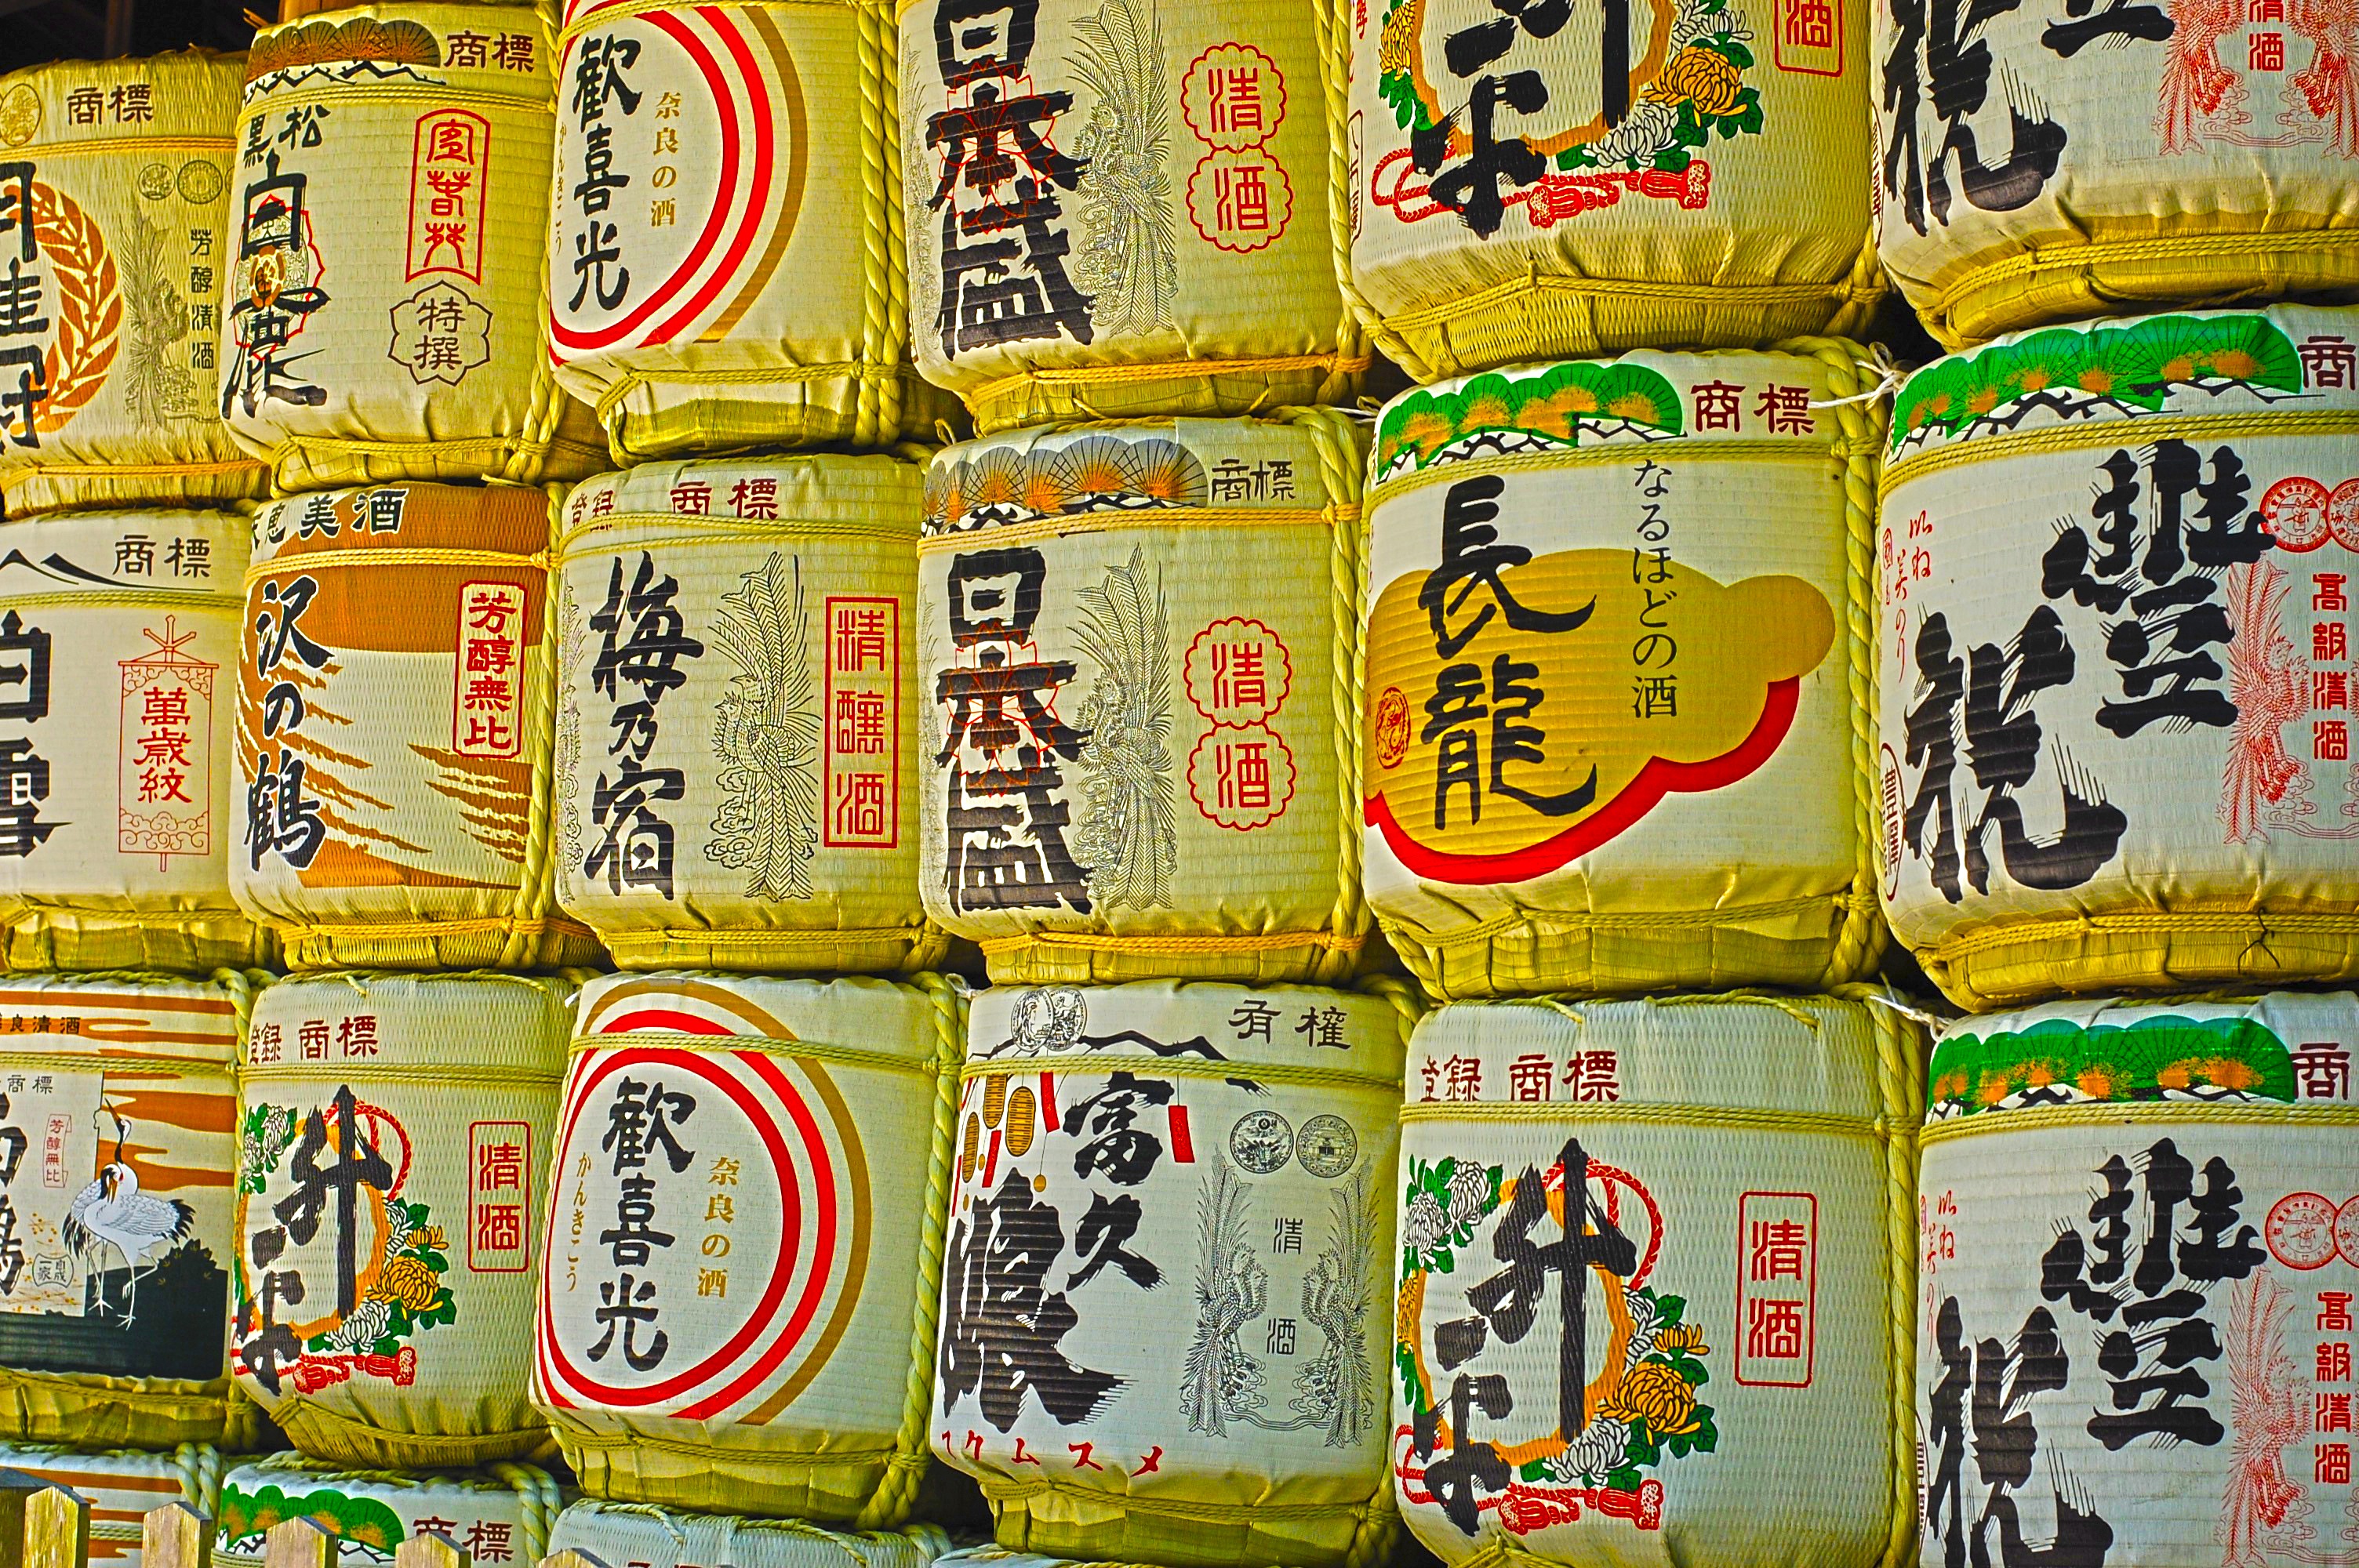
food, seaweed, asia, drink, japan, asian food, temple, containers, graphic, eastern, east, spirituality